Heaven Sent (Doctor Who)

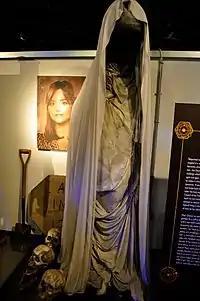
The shrouded figure, referred to as the "Veil" in the credits, as shown at the Doctor Who Experience.

Inside Room 12, the Doctor discovers a wall of azbantium; a mineral harder than diamond, behind which he theorises the TARDIS to be. He realises that "bird" refers to "", a fairytale by the Brothers Grimm in which a shepherd's boy says to an Emperor that a second of eternity will have passed when a bird chisels a diamond mountain down to nothing with its beak. The Doctor temporarily despairs following an epiphany: the prison was made solely for him, and thus the skulls were his own and he has been in the castle for 7000 years. Revitalised by a vision of his dead companion, Clara, the Doctor punches the wall while reciting the fable. The figure mortally injures the Doctor, disabling his regeneration. He crawls back to the teleportation chamber, and burns his body as a catalyst to restart the teleport, aware that due to the resetting rooms, a "blueprint" of himself is inside. He then falls to the ground, writes "bird" in the dust, and disintegrates, reduced to the skull which the Doctor had seen earlier. A new Doctor appears, starting the cycle anew.